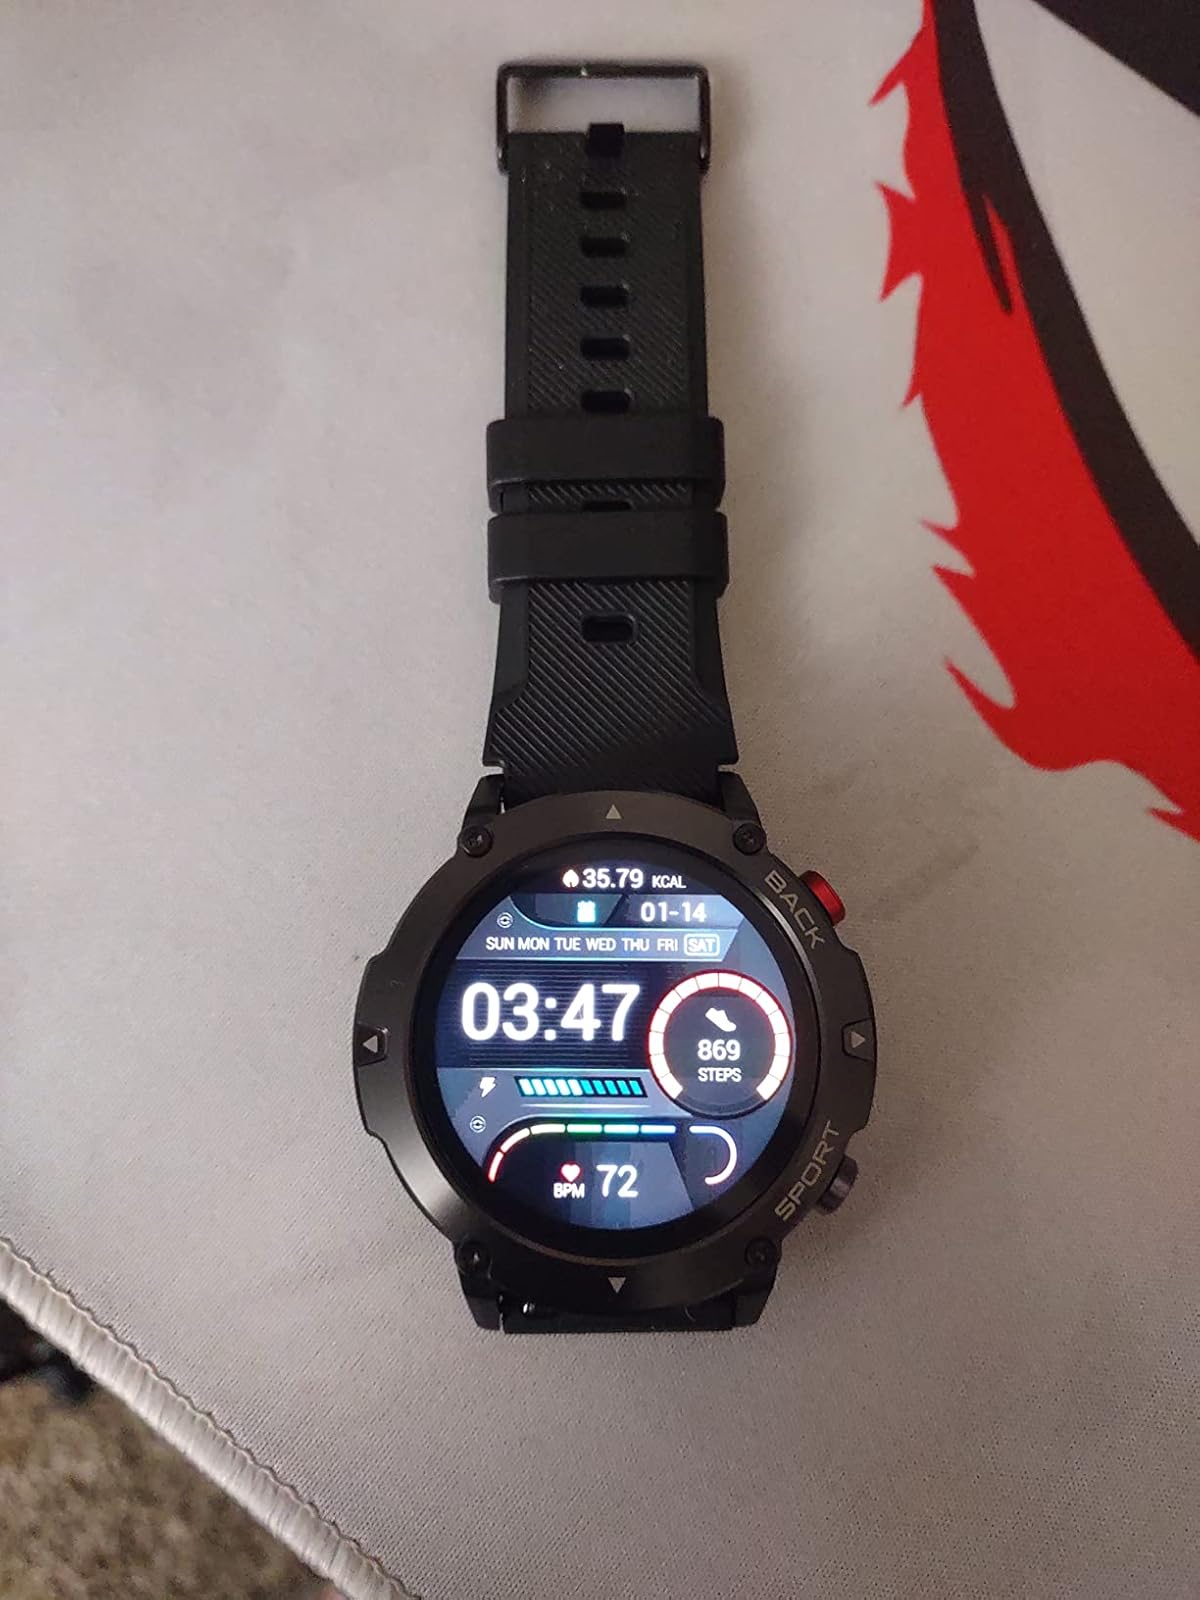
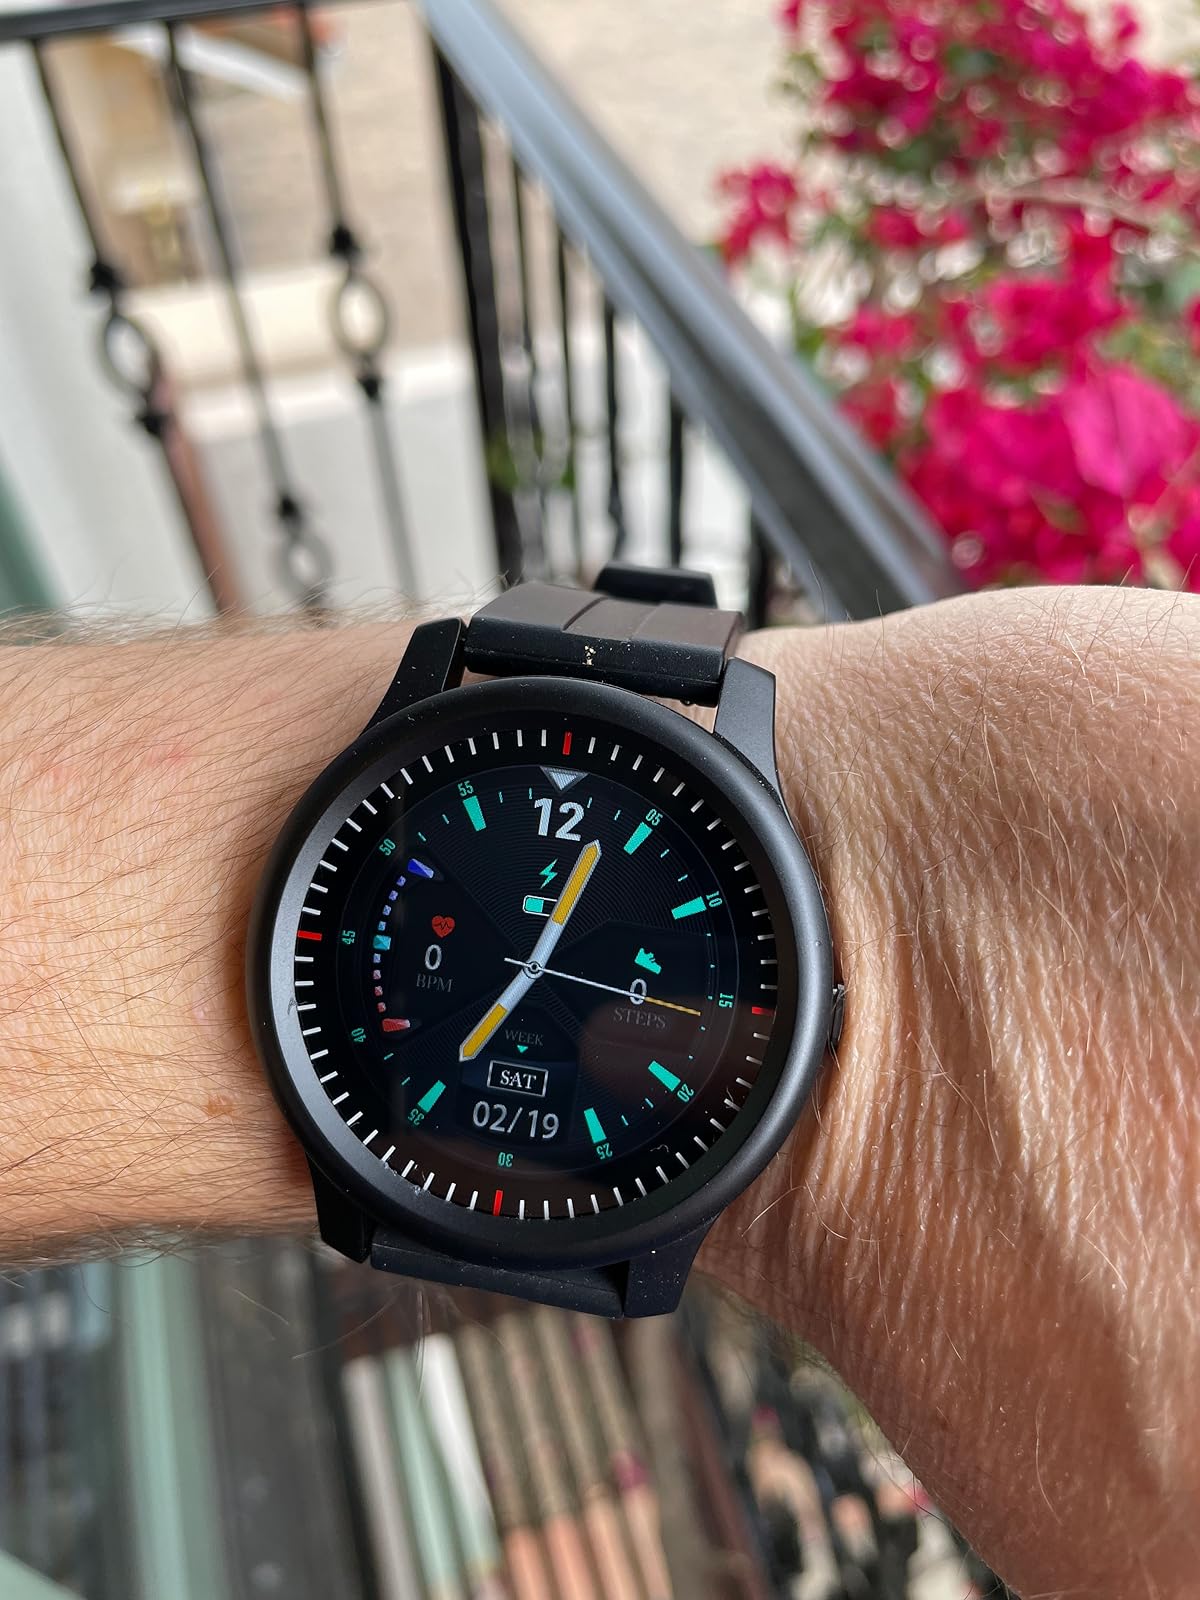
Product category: smartwatch
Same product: no